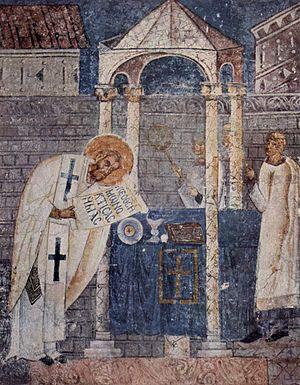
Basile de Césarée, appelé également Basile le Grand, né en 329 et mort, selon la tradition, le 1ᵉʳ janvier 379 à Césarée de Cappadoce, est l'un des principaux Pères de l'Église.
La Liturgie de saint Basile, ou plus formellement, la Divine Liturgie de saint Basile le Grand, est l'appellation orientale chrétienne pour des célébrations de la Liturgie Divine, ou du moins de certaines Anaphores attribuées à Basile de Césarée, évêque de Césarée de Cappadoce entre 370 et 379.